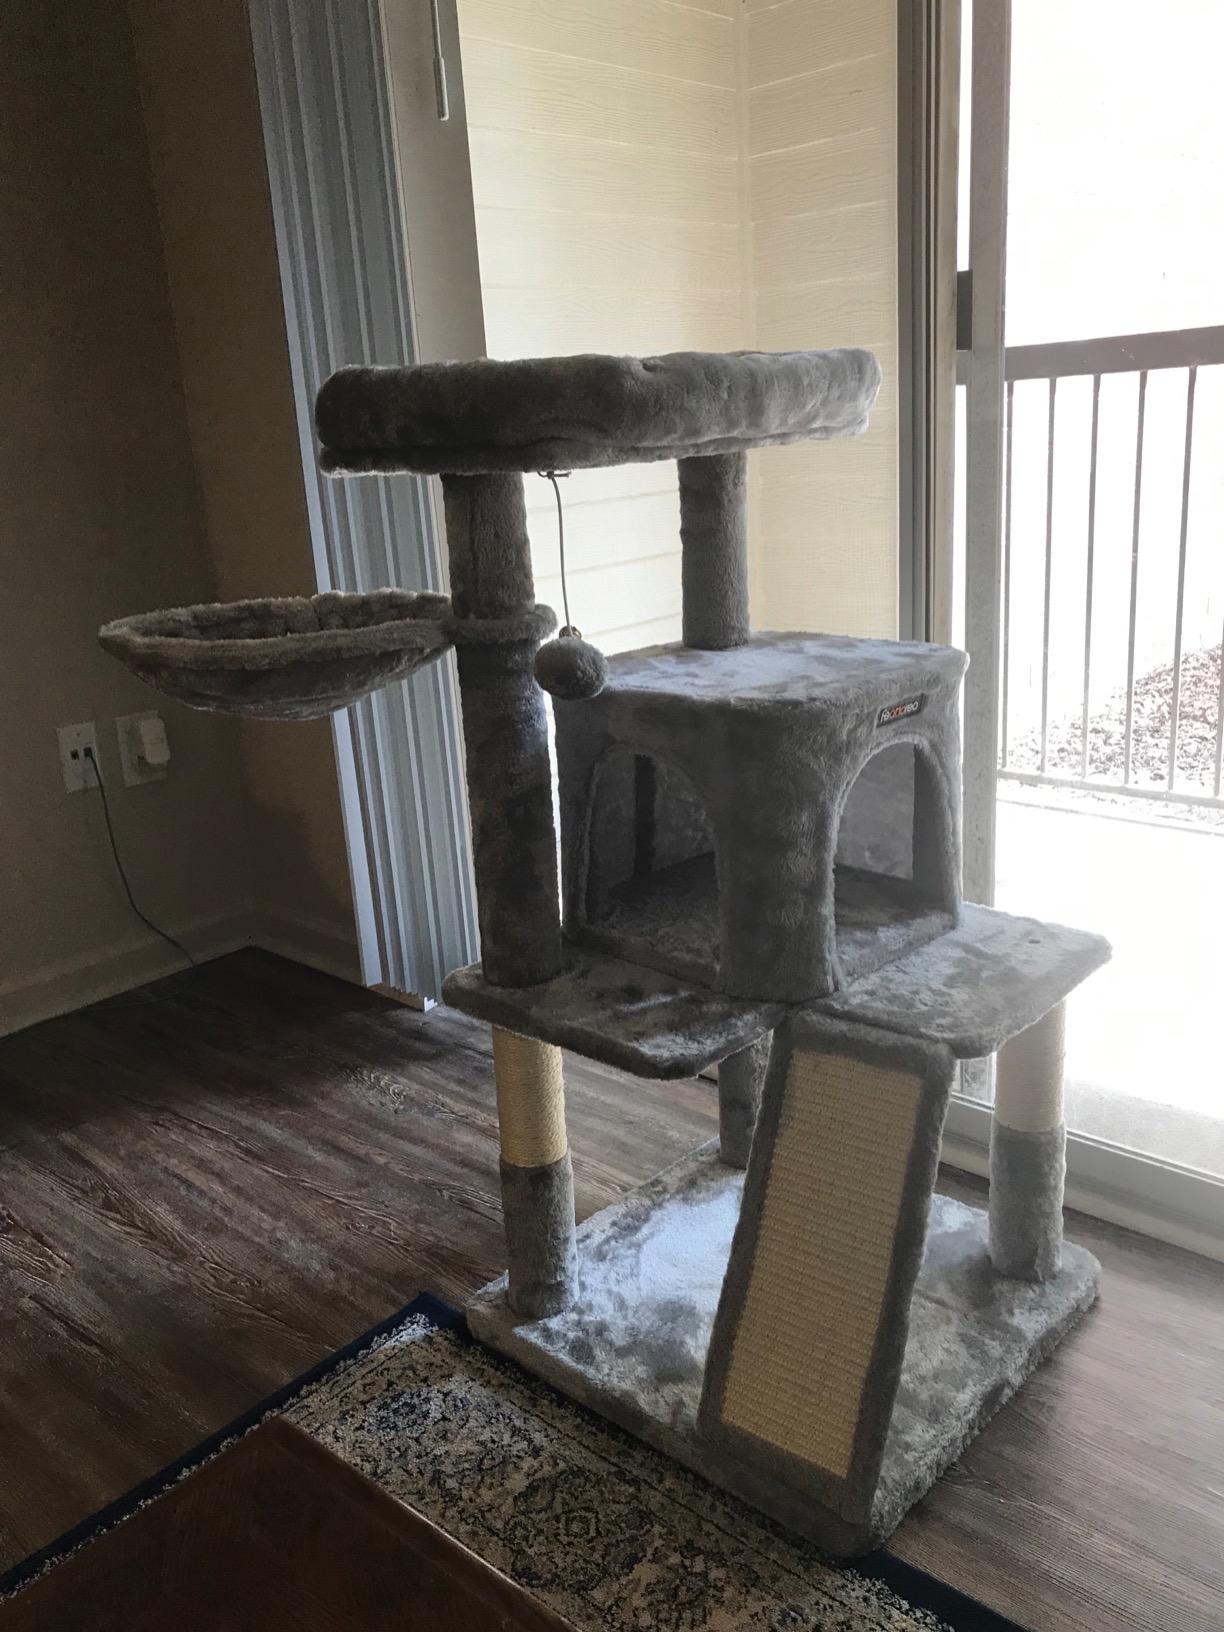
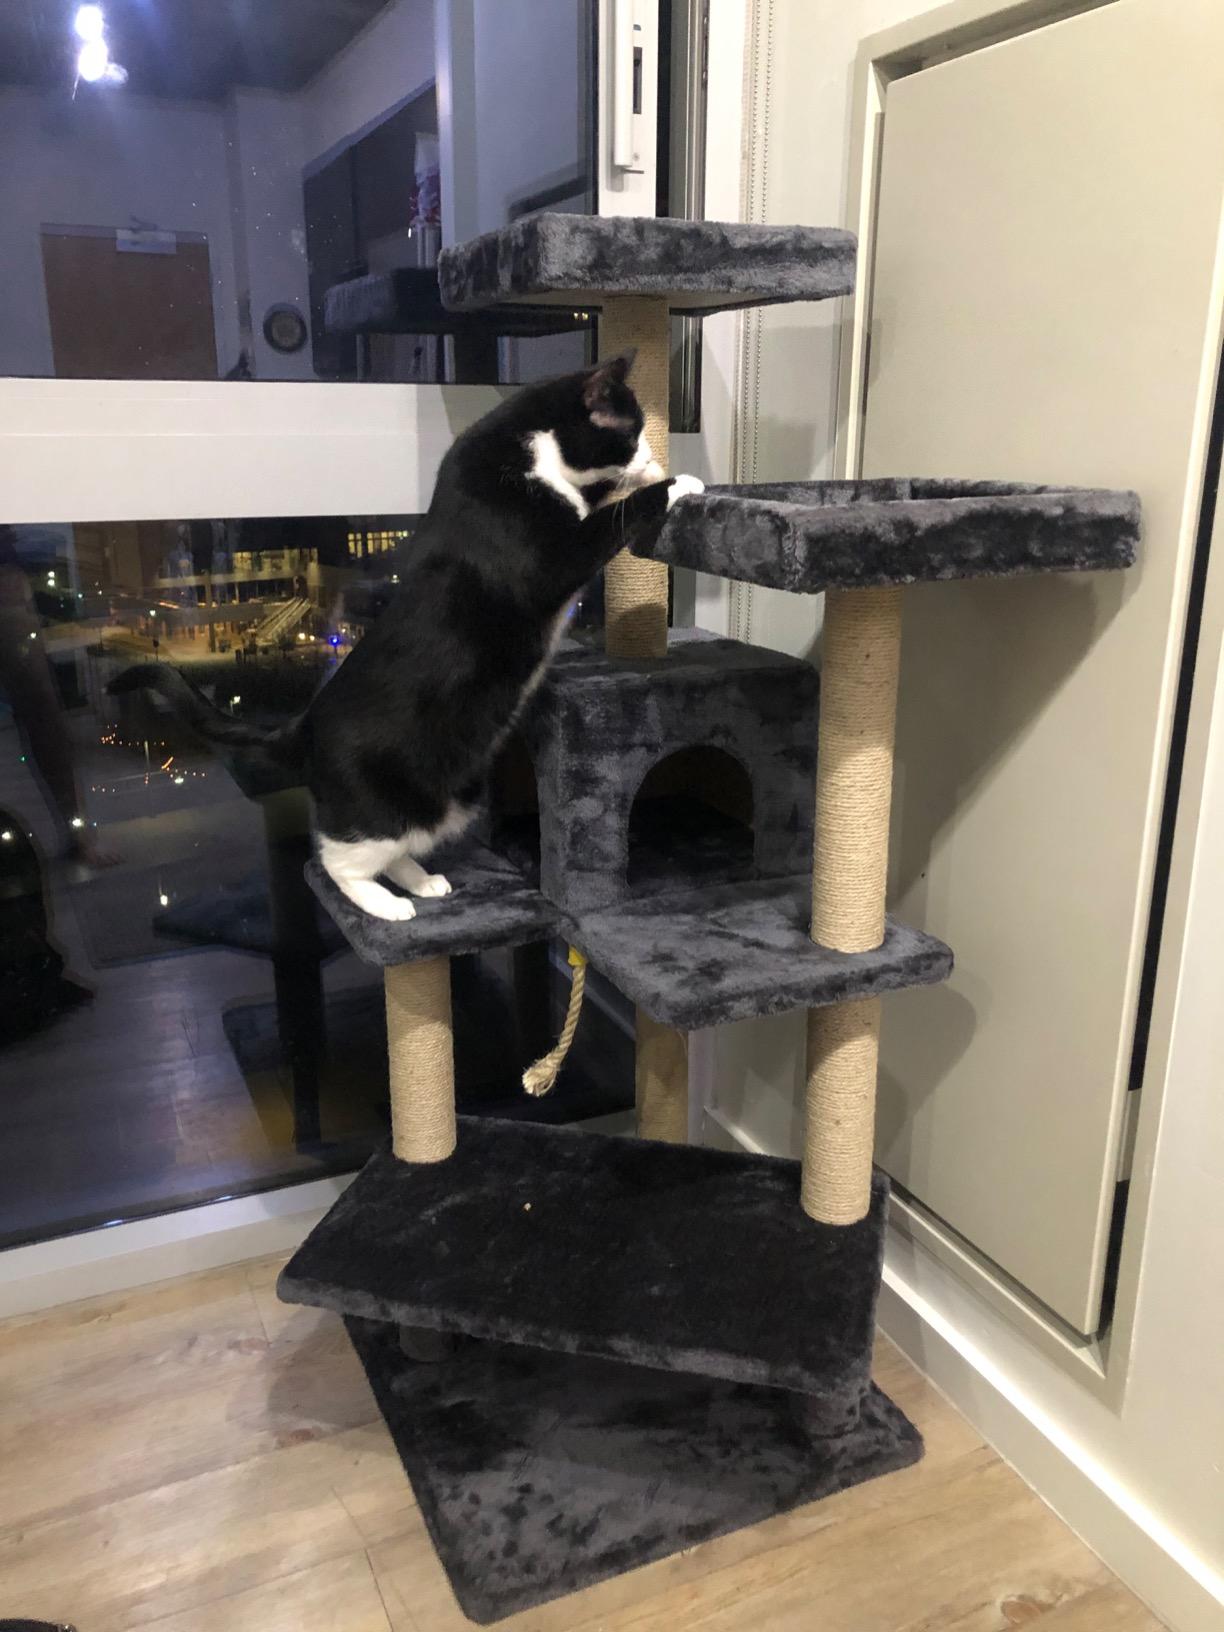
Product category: items_cat tree
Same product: no